California Water Plan

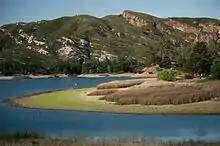
Santa Margarita River: With the Santa Margarita Conjunctive Use Project (San Diego County), surface water from the river would be diverted to groundwater percolation ponds.

Volume 1 — The Strategic Plan : This volume looks at the current water issues in the state. It also provides a look at potential problems in the future, along with possible solutions. The Strategic Plan is presented in eight chapters, including “California Water Today” and “Roadmap for Action.”